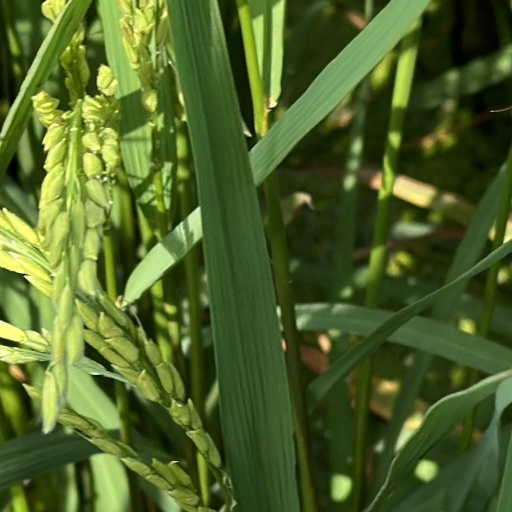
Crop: rice